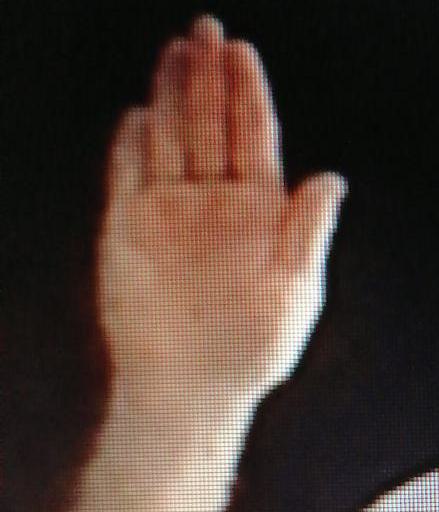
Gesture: stop